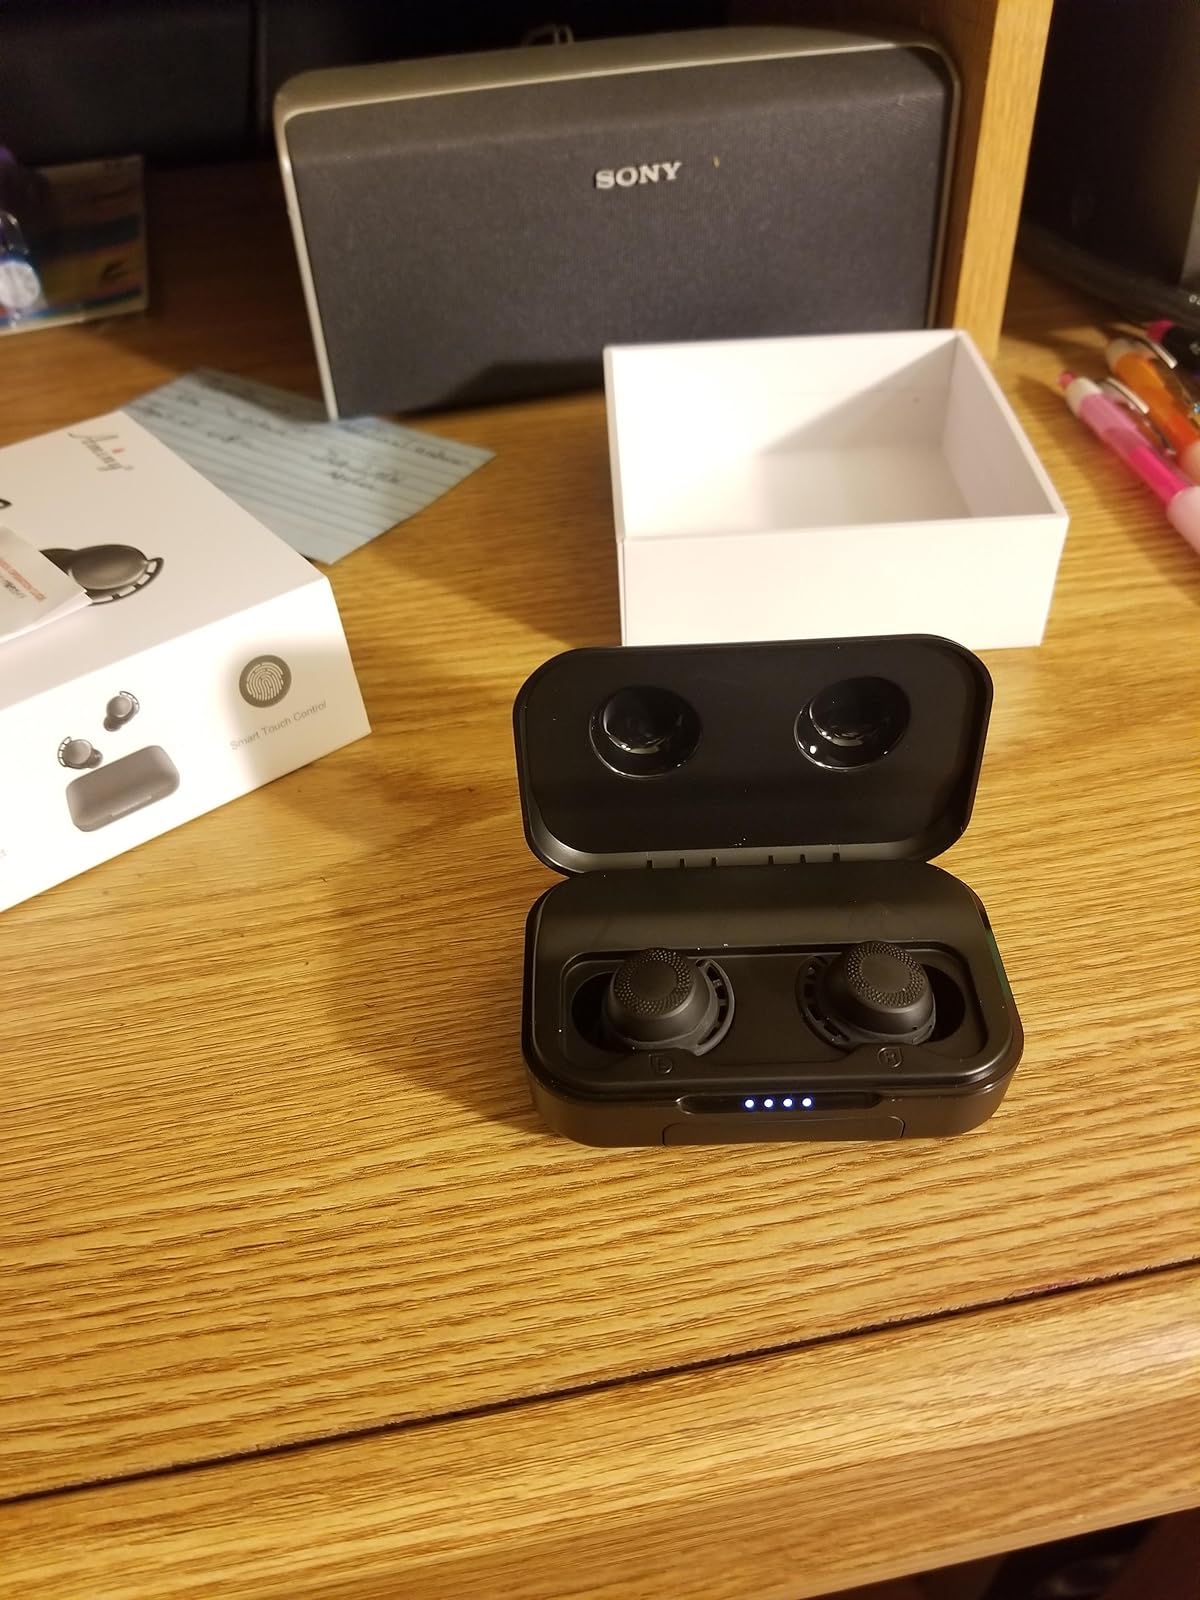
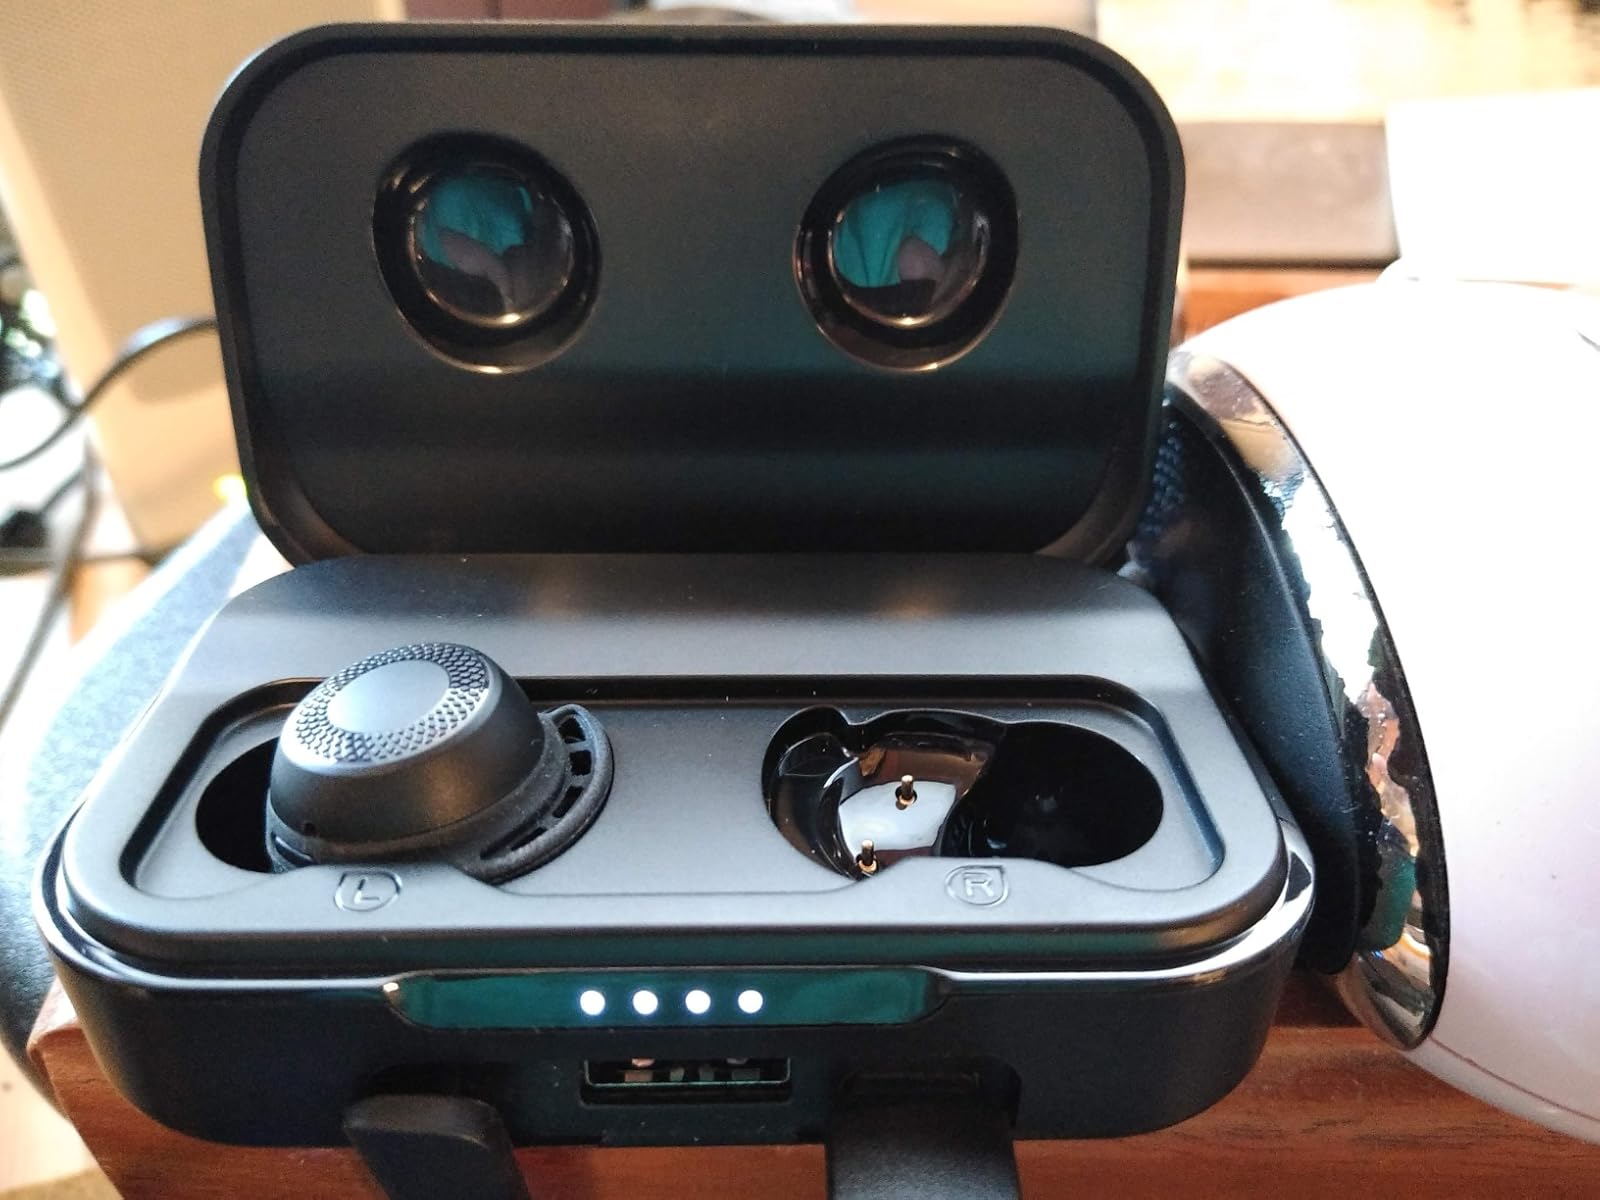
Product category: earbuds
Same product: yes